The Legend of Zelda (video game)

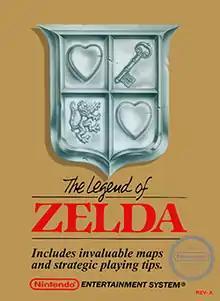
North American box art

is a 1986 action-adventure game developed and published by Nintendo. The first game in the "Legend of Zelda" series, it is set in the fantasy land of Hyrule and centers on an elf-like boy named Link, who aims to collect the eight fragments of the Triforce of Wisdom to rescue Princess Zelda from Ganon. The player controls Link from a top-down perspective and navigates the overworld and dungeons, collecting weapons, defeating enemies and uncovering secrets.